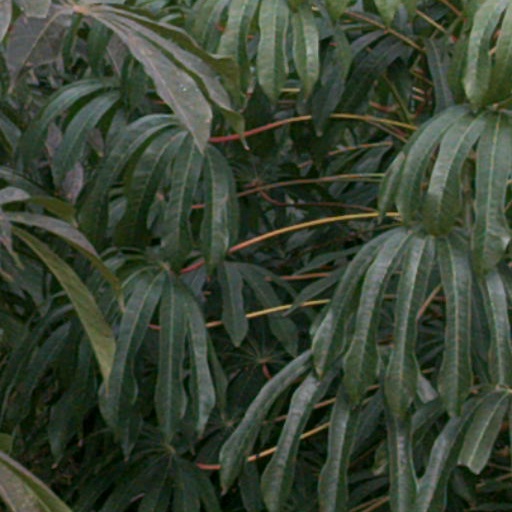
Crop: cassava